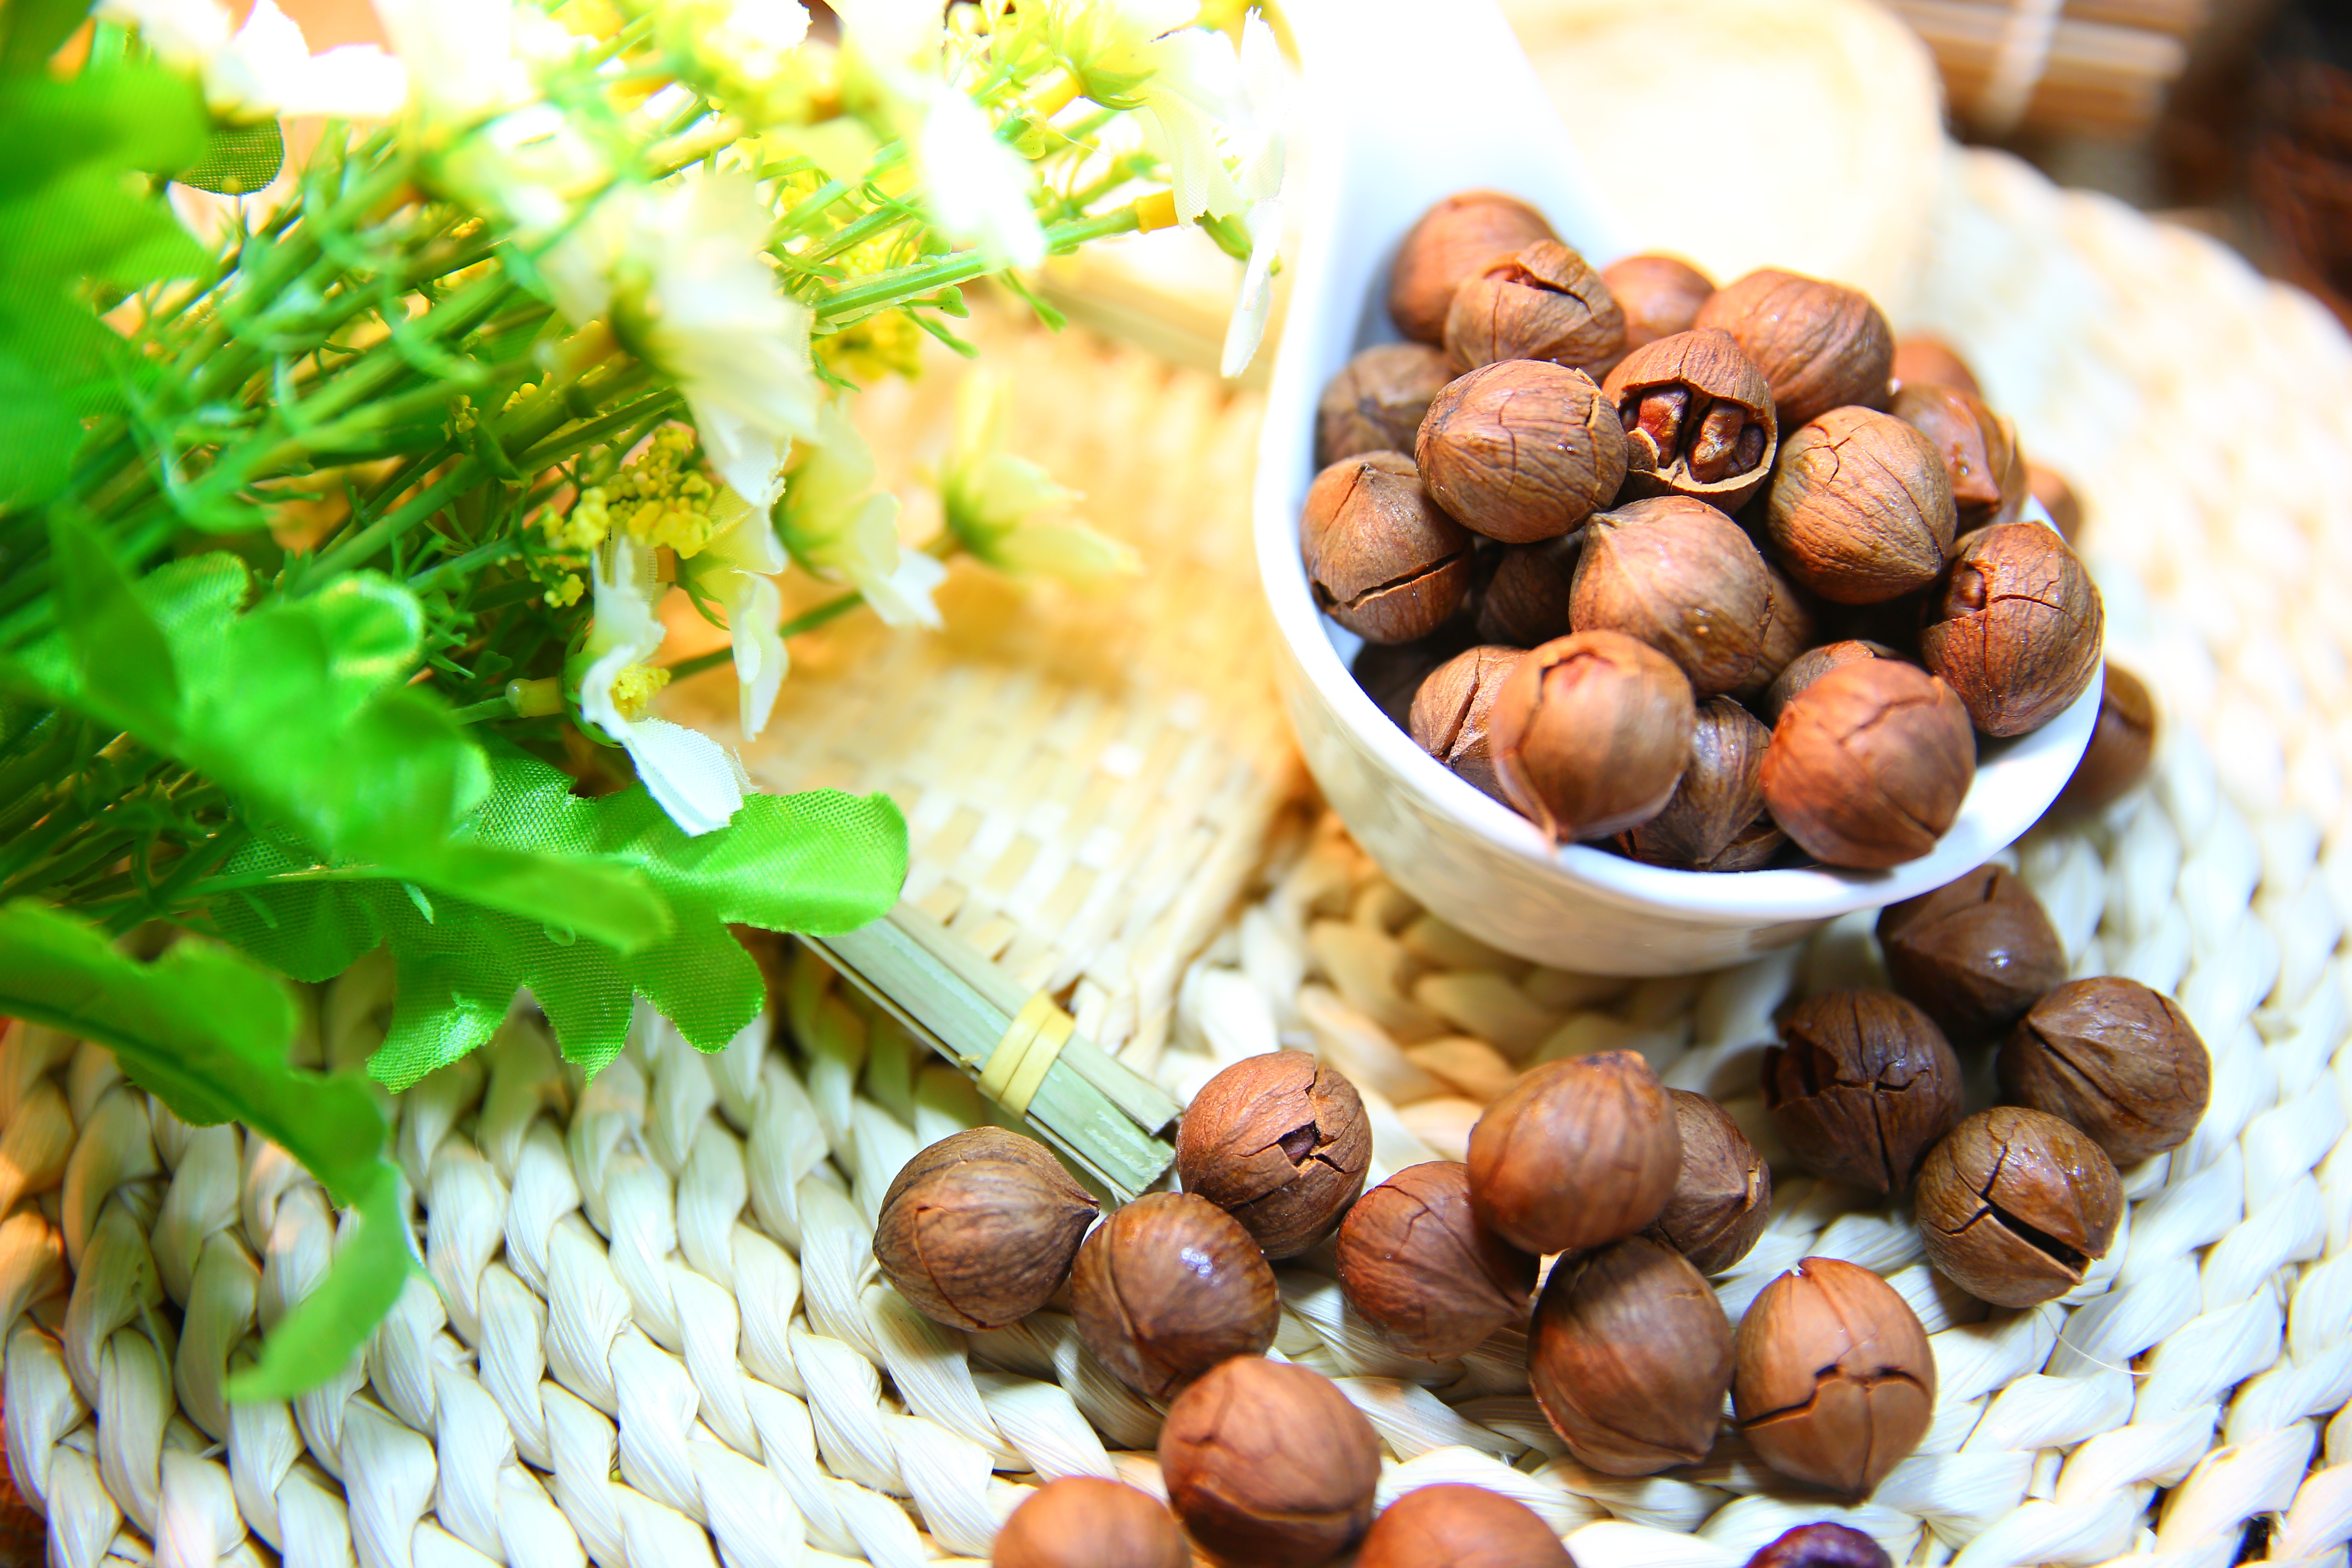
food, produce, vegetable, nut, pecan, cuisine, hazelnut, chestnut, protein, nuts seeds